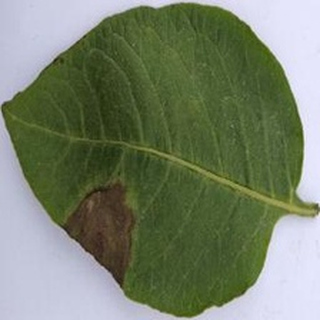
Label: potato_late_blight